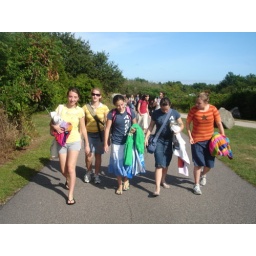
Dynamic and colorful girls walking to the beach in Rhode Island.